Andy's Ancestry

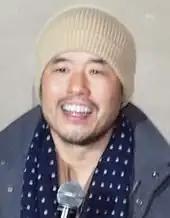
This episode guest stars Randall Park as Jim and Pam's friend Steve.

"Andy's Ancestry" was written by co-executive producers Jonathan Green and Gabe Miller, making it their first joint writing credit for the series. The episode was directed by series editor David Rogers. This was Roger's seventh directing credit for the series, he previously directed the seventh season entry "Ultimatum". The episode guest stars Randall Park as Jim and Pam's actor friend. After the release of the episode's plot synopsis, Geni.com, a genealogy and social networking website, claimed that Ed Helms is in fact Michelle Obama's 18th cousin once removed. The NBC website later produced the "real" Bernard family tree after the release of the full episode.